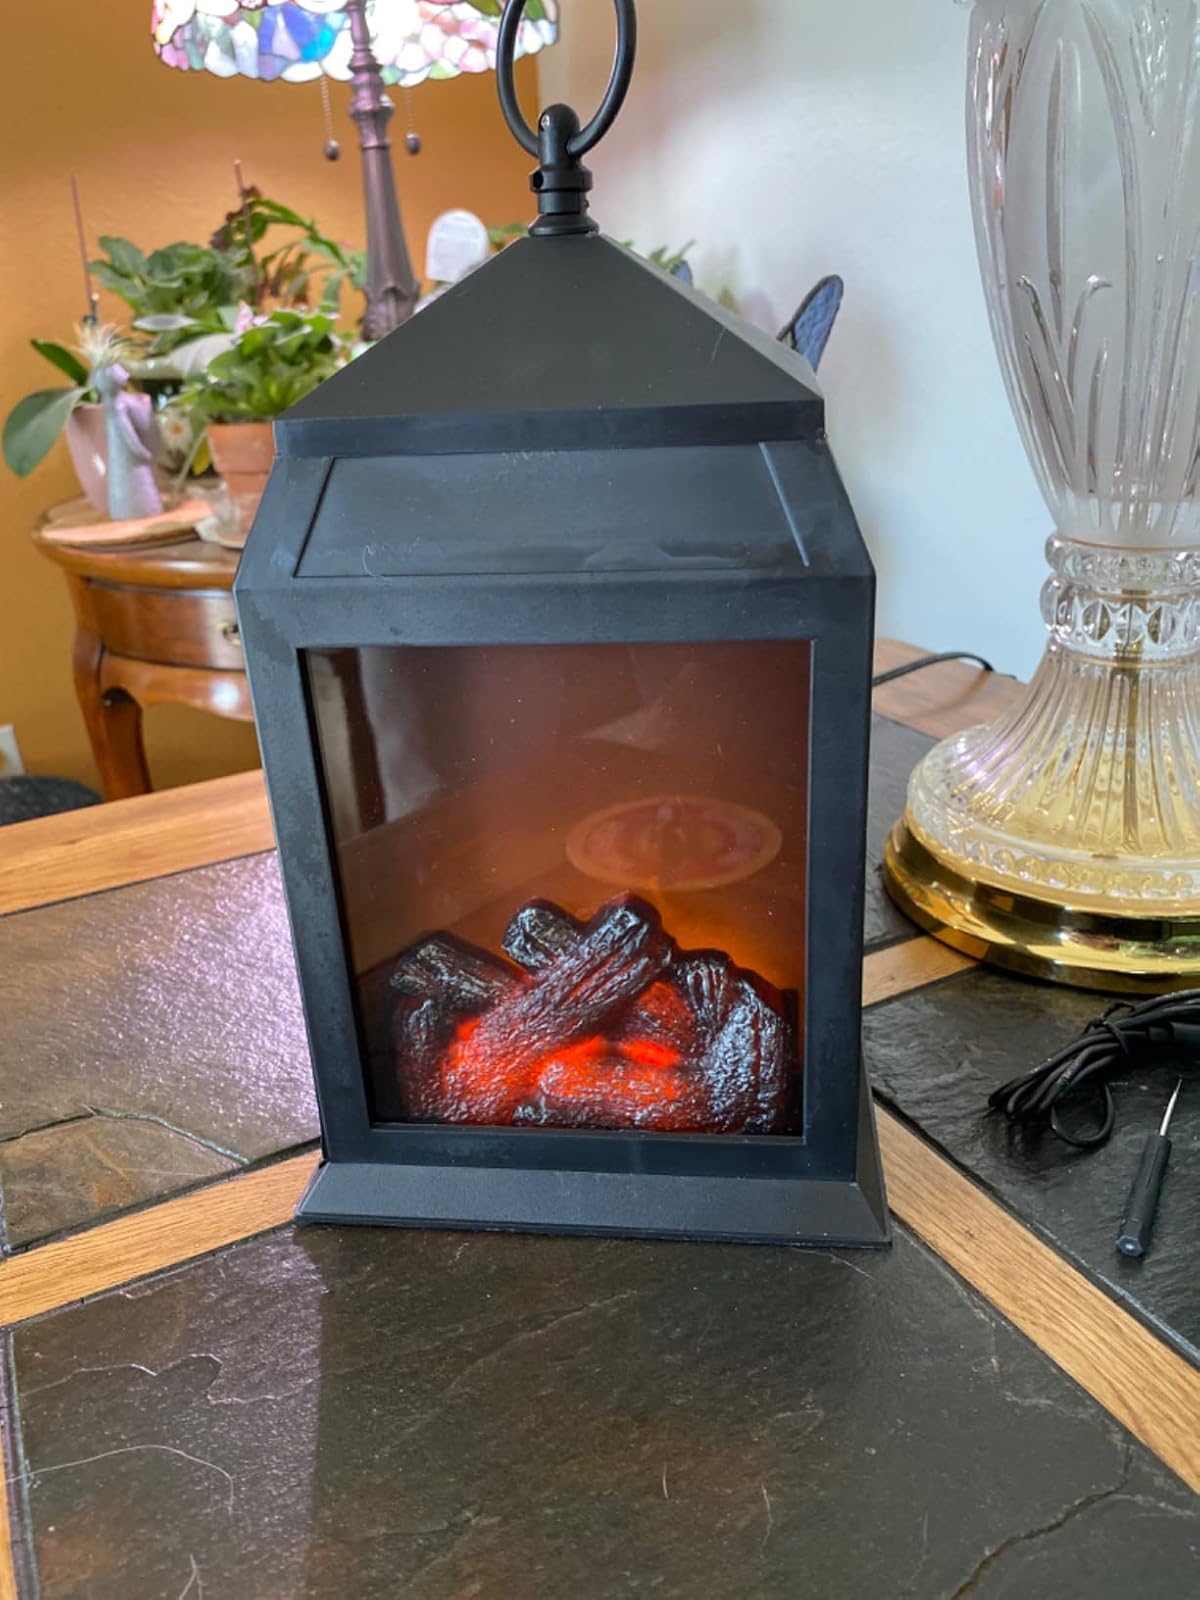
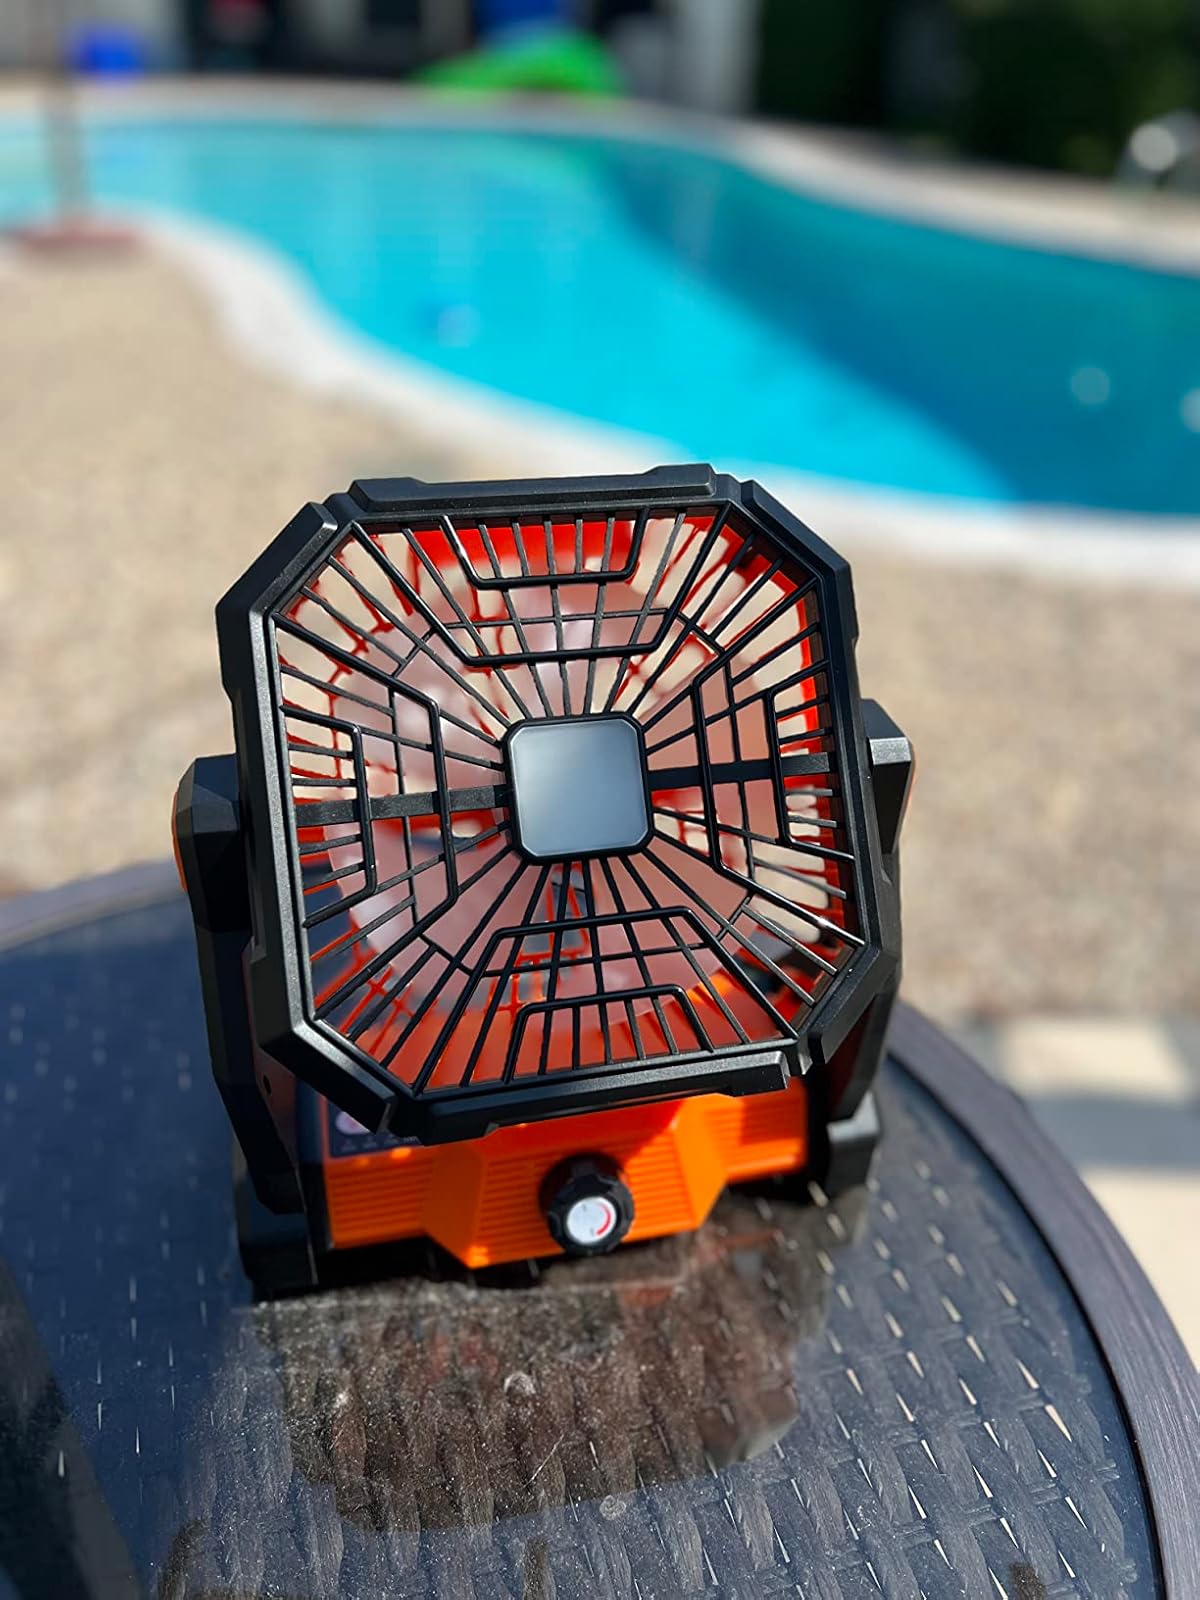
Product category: lantern
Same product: no